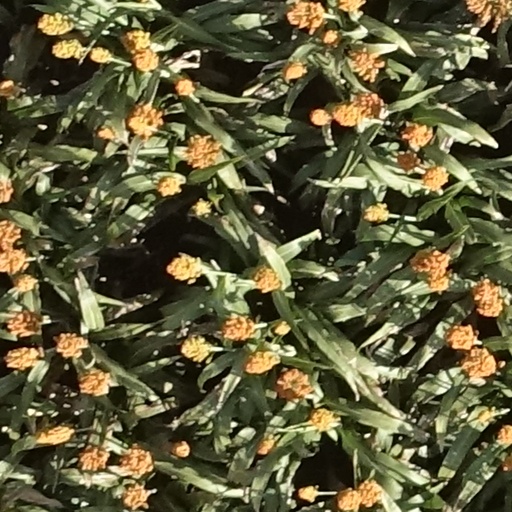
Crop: sorghum